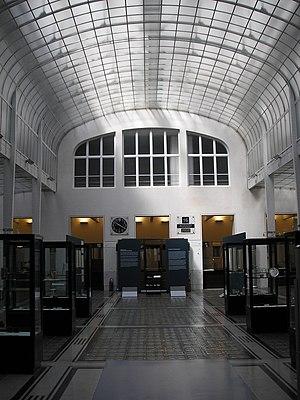
Otto Koloman Wagner, né le 13 juillet 1841 à Penzing, un quartier de Vienne, et mort le 11 avril 1918 à Vienne, est un architecte autrichien, actif principalement dans la ville de Vienne. Ses bâtiments Art nouveau et ses écrits sur l'urbanisme lui forgèrent une renommée mondiale.